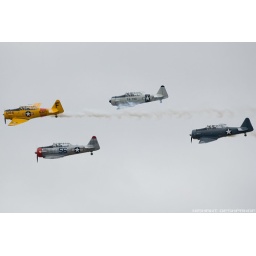
World War II birds flying in formation